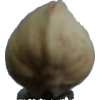
Label: pistachio